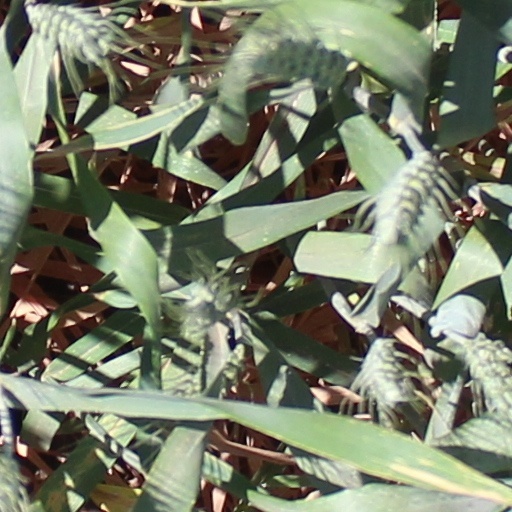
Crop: wheat